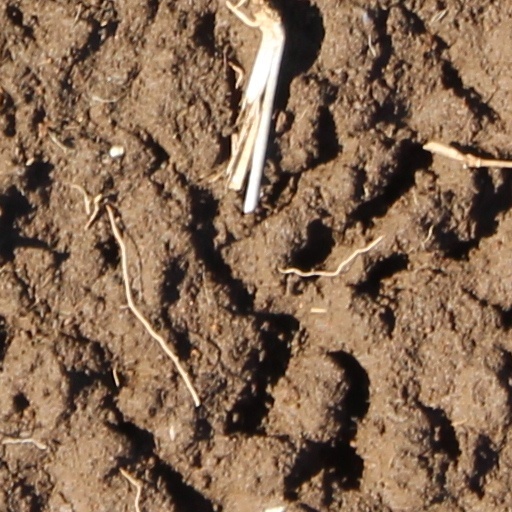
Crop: wheat